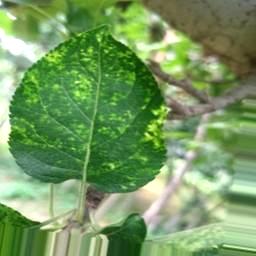
Label: Apple_Mosaic